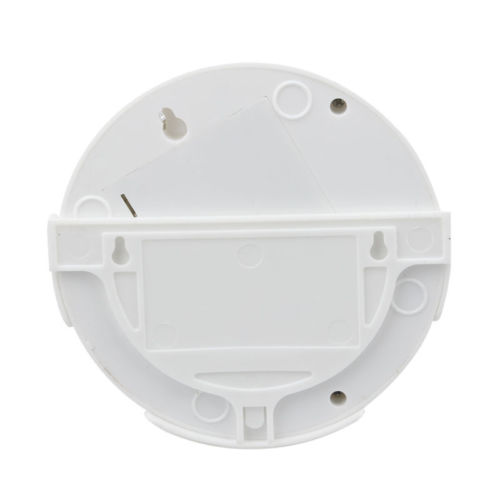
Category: lamp